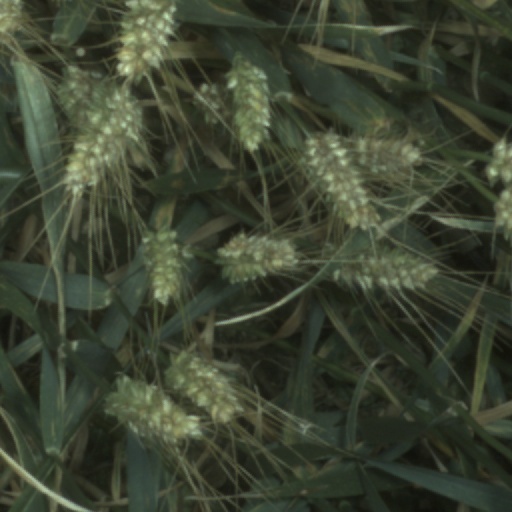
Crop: wheat